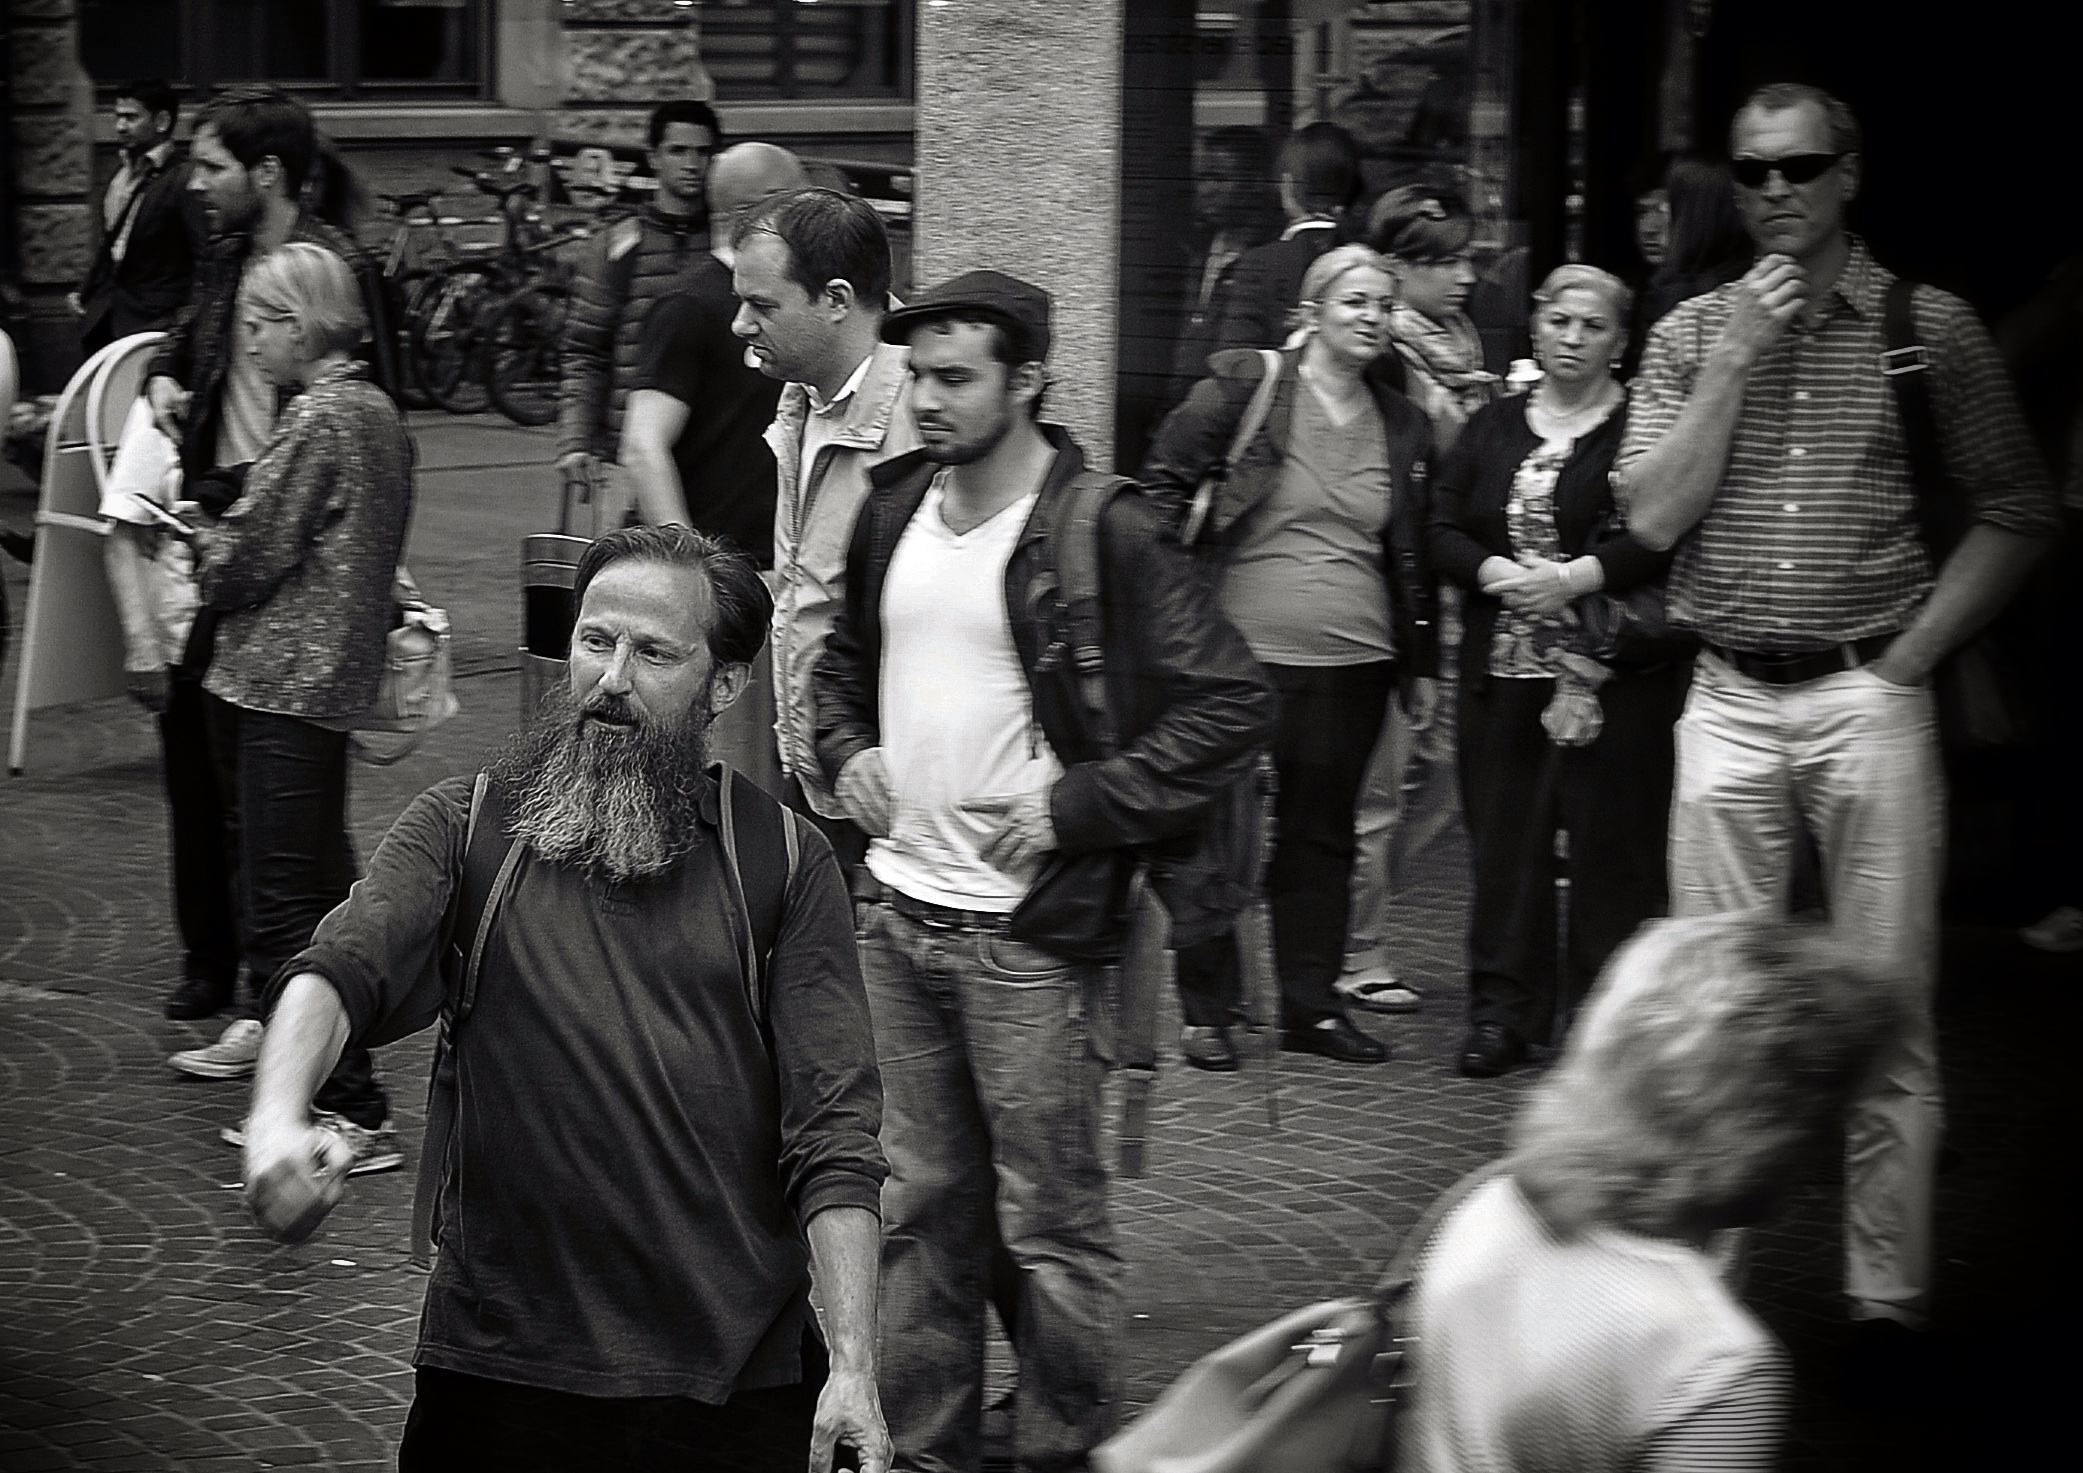
person, black and white, people, road, street, photography, urban, crowd, fashion, black, monochrome, streetphotography, bw, candid, infrastructure, swiss, photograph, schweiz, switzerland, strasse, zurich, streetphoto, schwarzundweiss, stphotographia, streetscene, strassenszene, strassenfotografie, streetlife, streetpix, thomas8047, onthestreets, streetphotographer, 175528, stauffacher, zurichstreet, fascinationstreet, nikond300s, streetartz ri, monochrome photography, social group